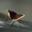
Label: butterfly